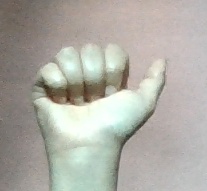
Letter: dhad